Chicken inasal

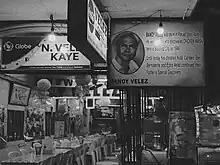
Banoy Velez started selling chicken inasal in Bacolod in 1946

Chicken inasal is a common dish in the Visayas, and is a popular specialty in the city of Bacolod, where an entire street market is dedicated to local dishes, particularly inasal. A sign in the heart of the market reads "Manokan Country" (literally "Chicken Country" in Hiligaynon).